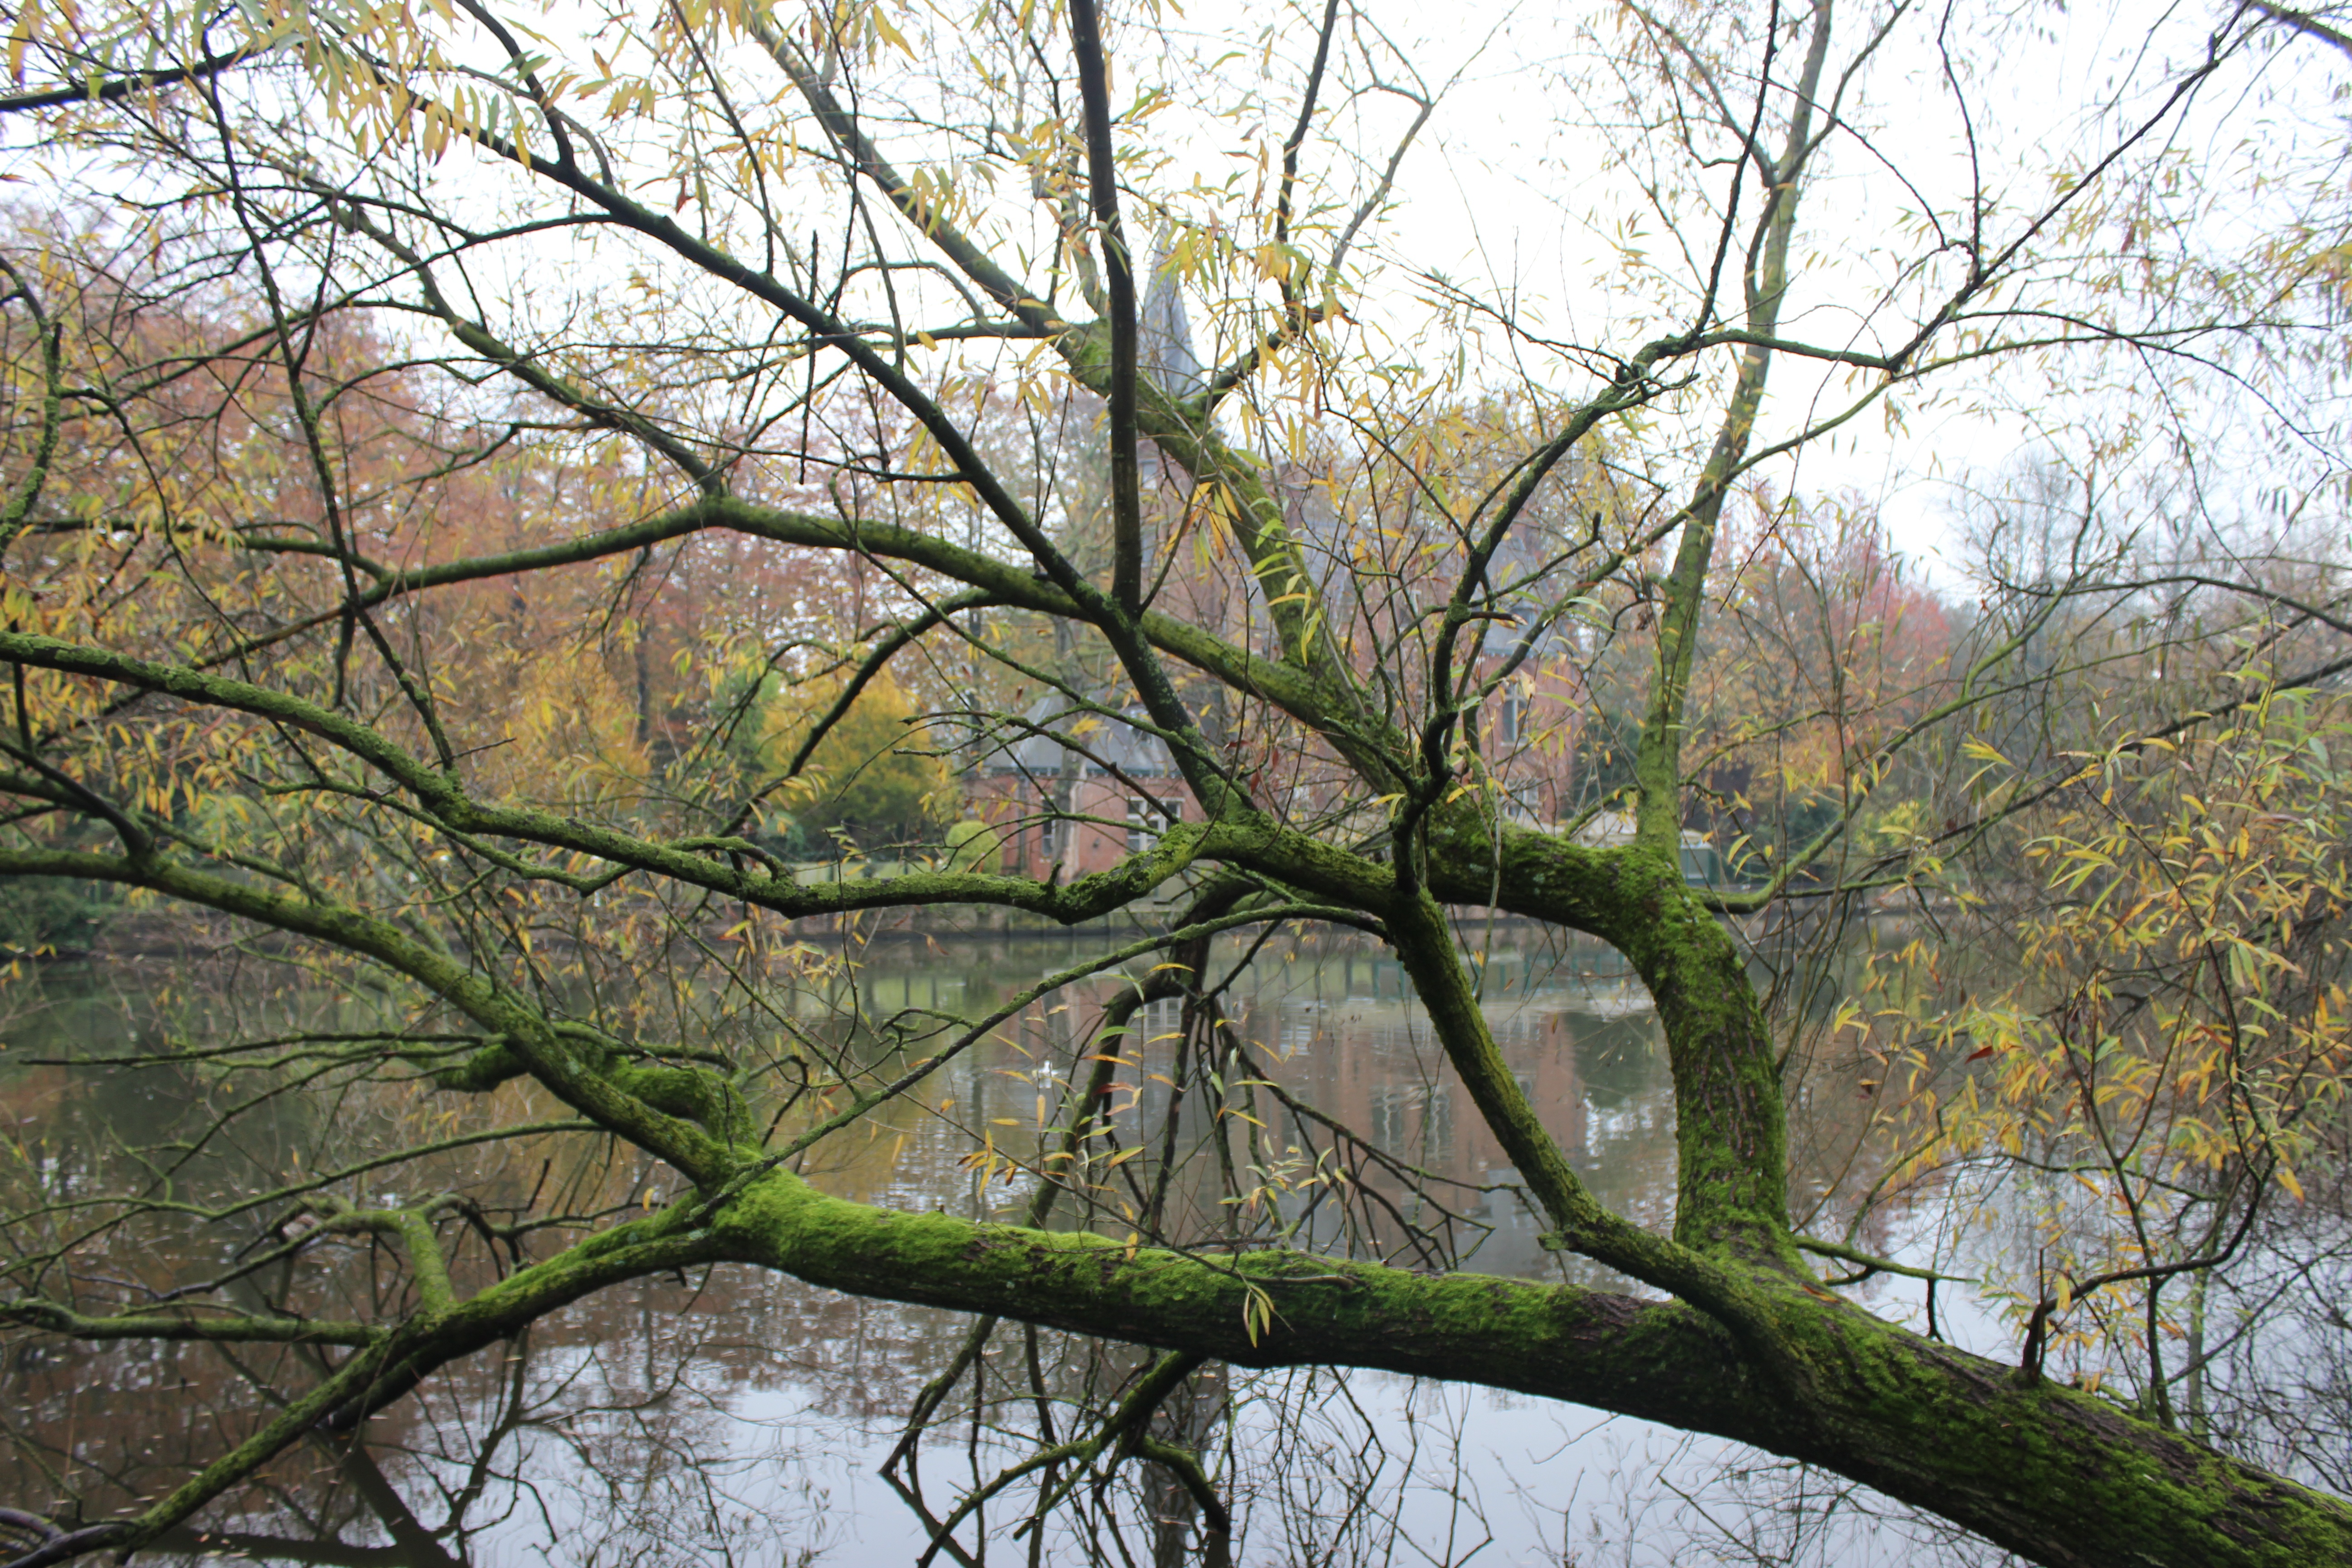
tree, branch, plant, leaf, flower, river, canal, pond, autumn, botany, flora, season, belgium, deciduous, woodland, ecosystem, woody plant